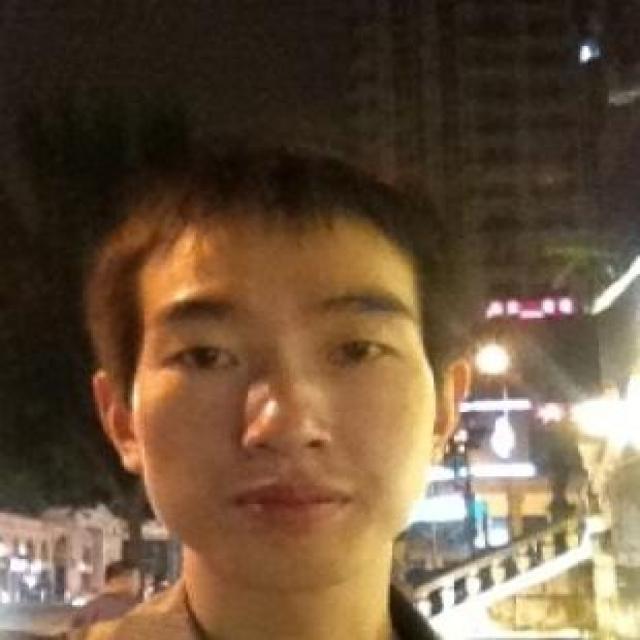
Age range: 21-44